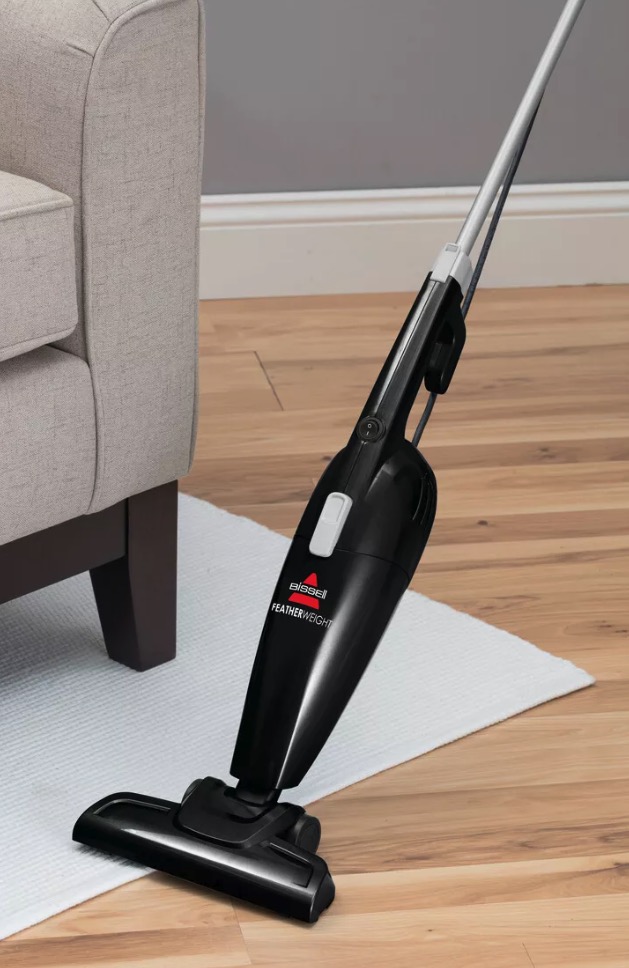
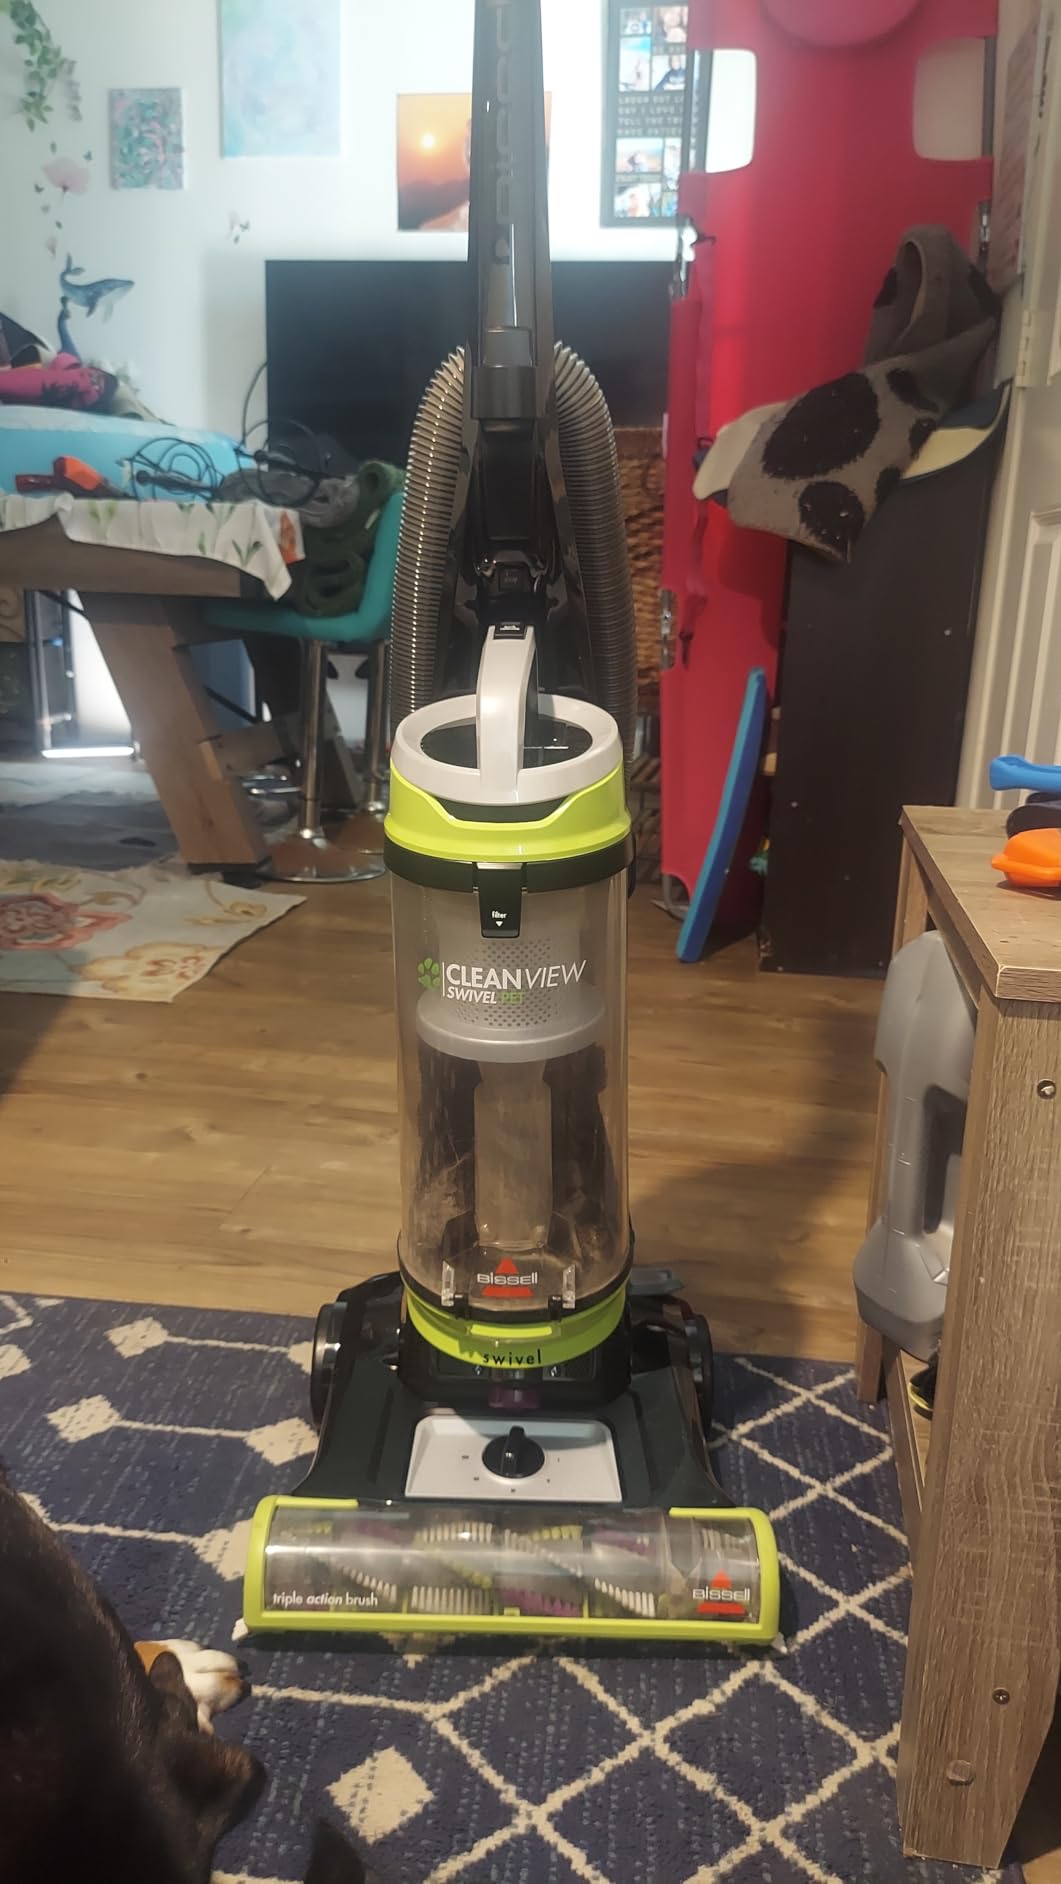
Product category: items_vacuum
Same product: no